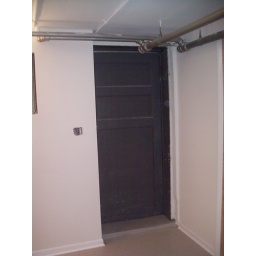
East basement wall in process before new door